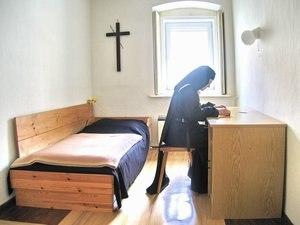
Les Ermites de la Bienheureuse Vierge Marie du Mont Carmel sont une branche de l'ordre des Grands carmes.